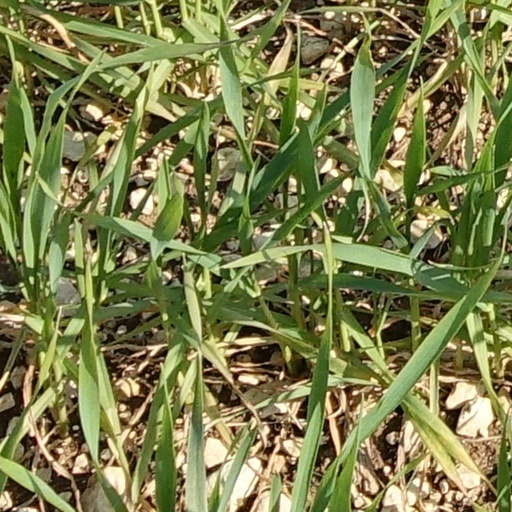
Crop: wheat